Mississippi Highway 28

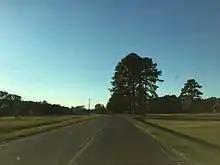
MS 28 outside of Taylorsville as it tracks west towards Magee

Both MS 28 and MS 33 begin in Jefferson County at an intersection with US 61 in Fayette, located at an intersection in a business district just west of downtown. They head south as a two-lane highway through the business district to junction with Main Street (Old US 61) before passing through neighborhoods, where MS 28 splits off and heads east. MS 28 leaves Fayette shortly thereafter and begins traveling through rural woodlands for several miles, where it has an intersection with Medgar Exers Boulevard (Old MS 28 through downtown Fayette), and passes through Union Church, where it has an intersection with MS 550. The highway then crosses into Copiah County at an intersection with MS 552 in the community of Pleasant Hill.